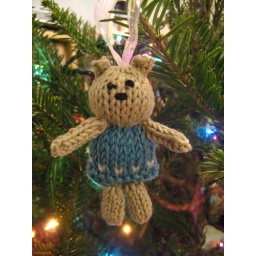
Pattern: bear christmas tree decorations by Little Cotton Rabbits